Plaza del Carmen Mall

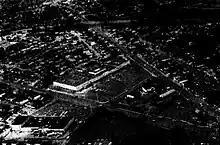
Aerial in 1976

On December 3, 1976, an interesting demonstration of household clothes would take place at the González Padín store in the Plaza del Carmen Mall throughout the day. Halston, exclusive designer for Fieldcrest, created a collection of clothing designs for the bedroom and bathroom. The demonstrator would illustrate the different ways sheets, pillowcases and towels could be used, both decoratively and for personal use.